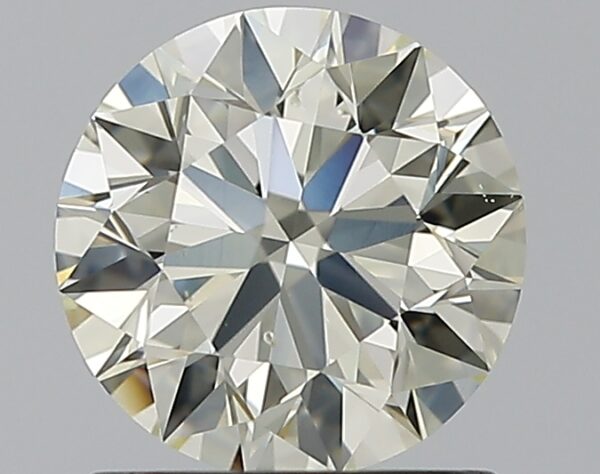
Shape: round
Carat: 1.01
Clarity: VS2
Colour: M
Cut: EX
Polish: EX
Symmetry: EX
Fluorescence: F
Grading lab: GIA
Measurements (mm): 6.34 x 6.38 x 4